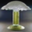
Label: lamp